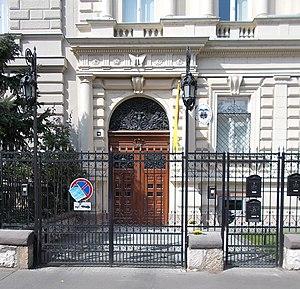
Cette liste comprend les représentations diplomatiques de la Colombie, à l'exclusion des consulats honoraires.